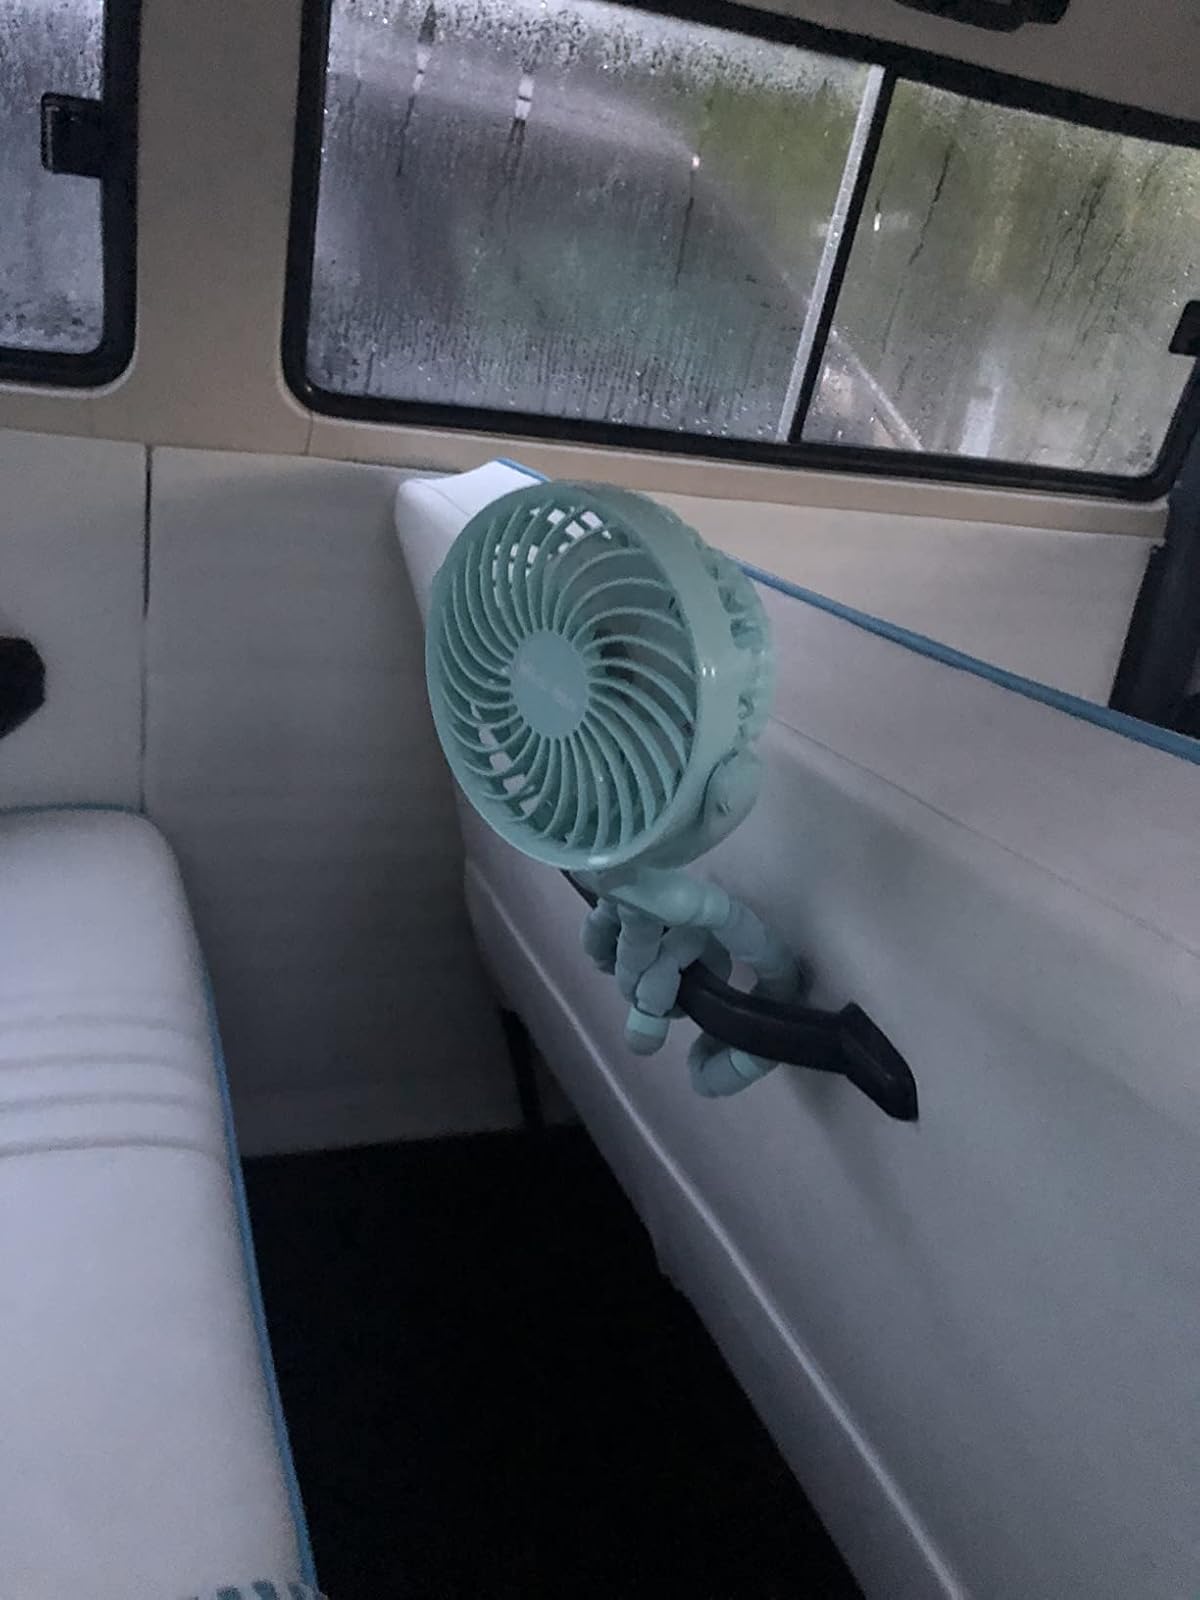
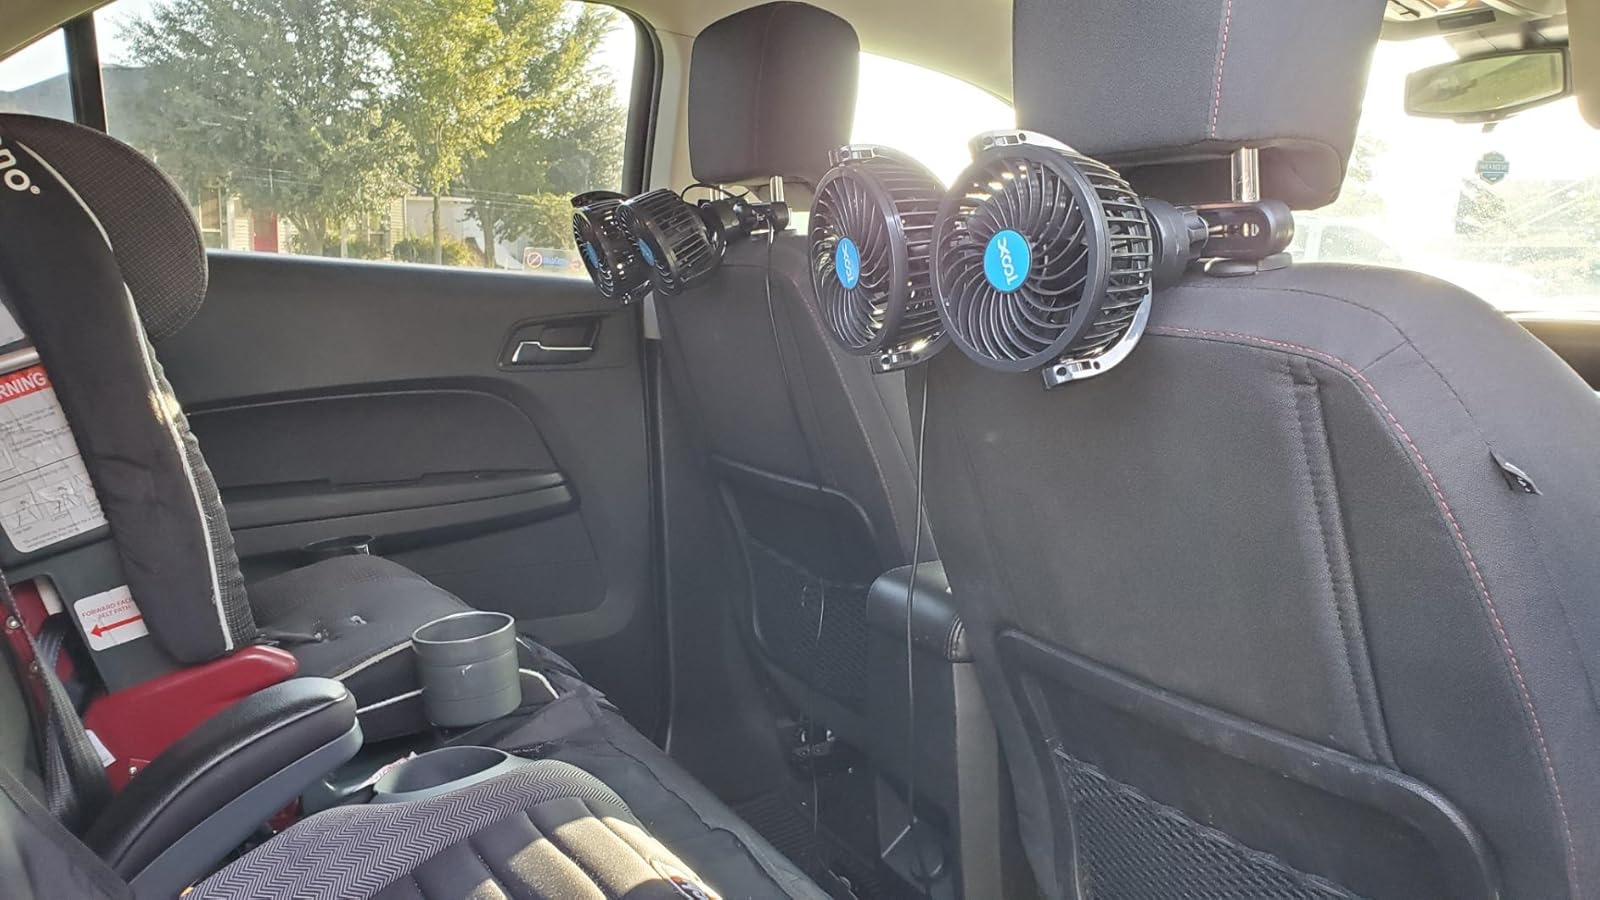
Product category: fan
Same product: no